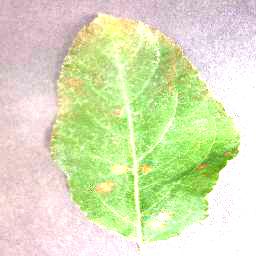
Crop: apple
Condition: cedar_rust